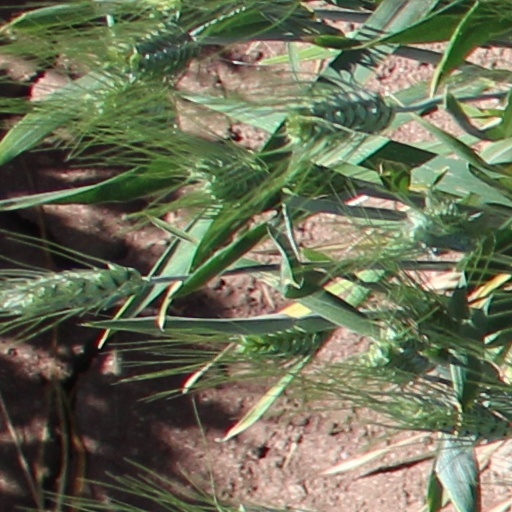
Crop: wheat